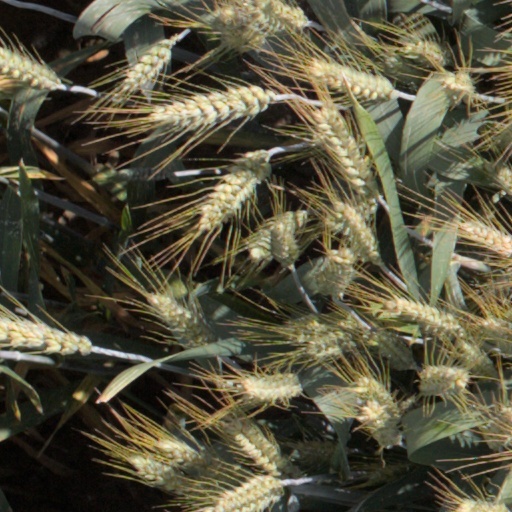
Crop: wheat